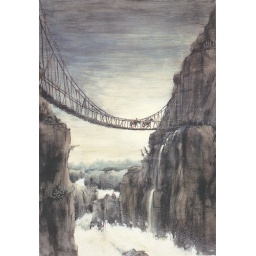
Jonatan and Skorpan on the bridge to Karmafallet in Astrid Lingren's book The Brothers Lionheart.